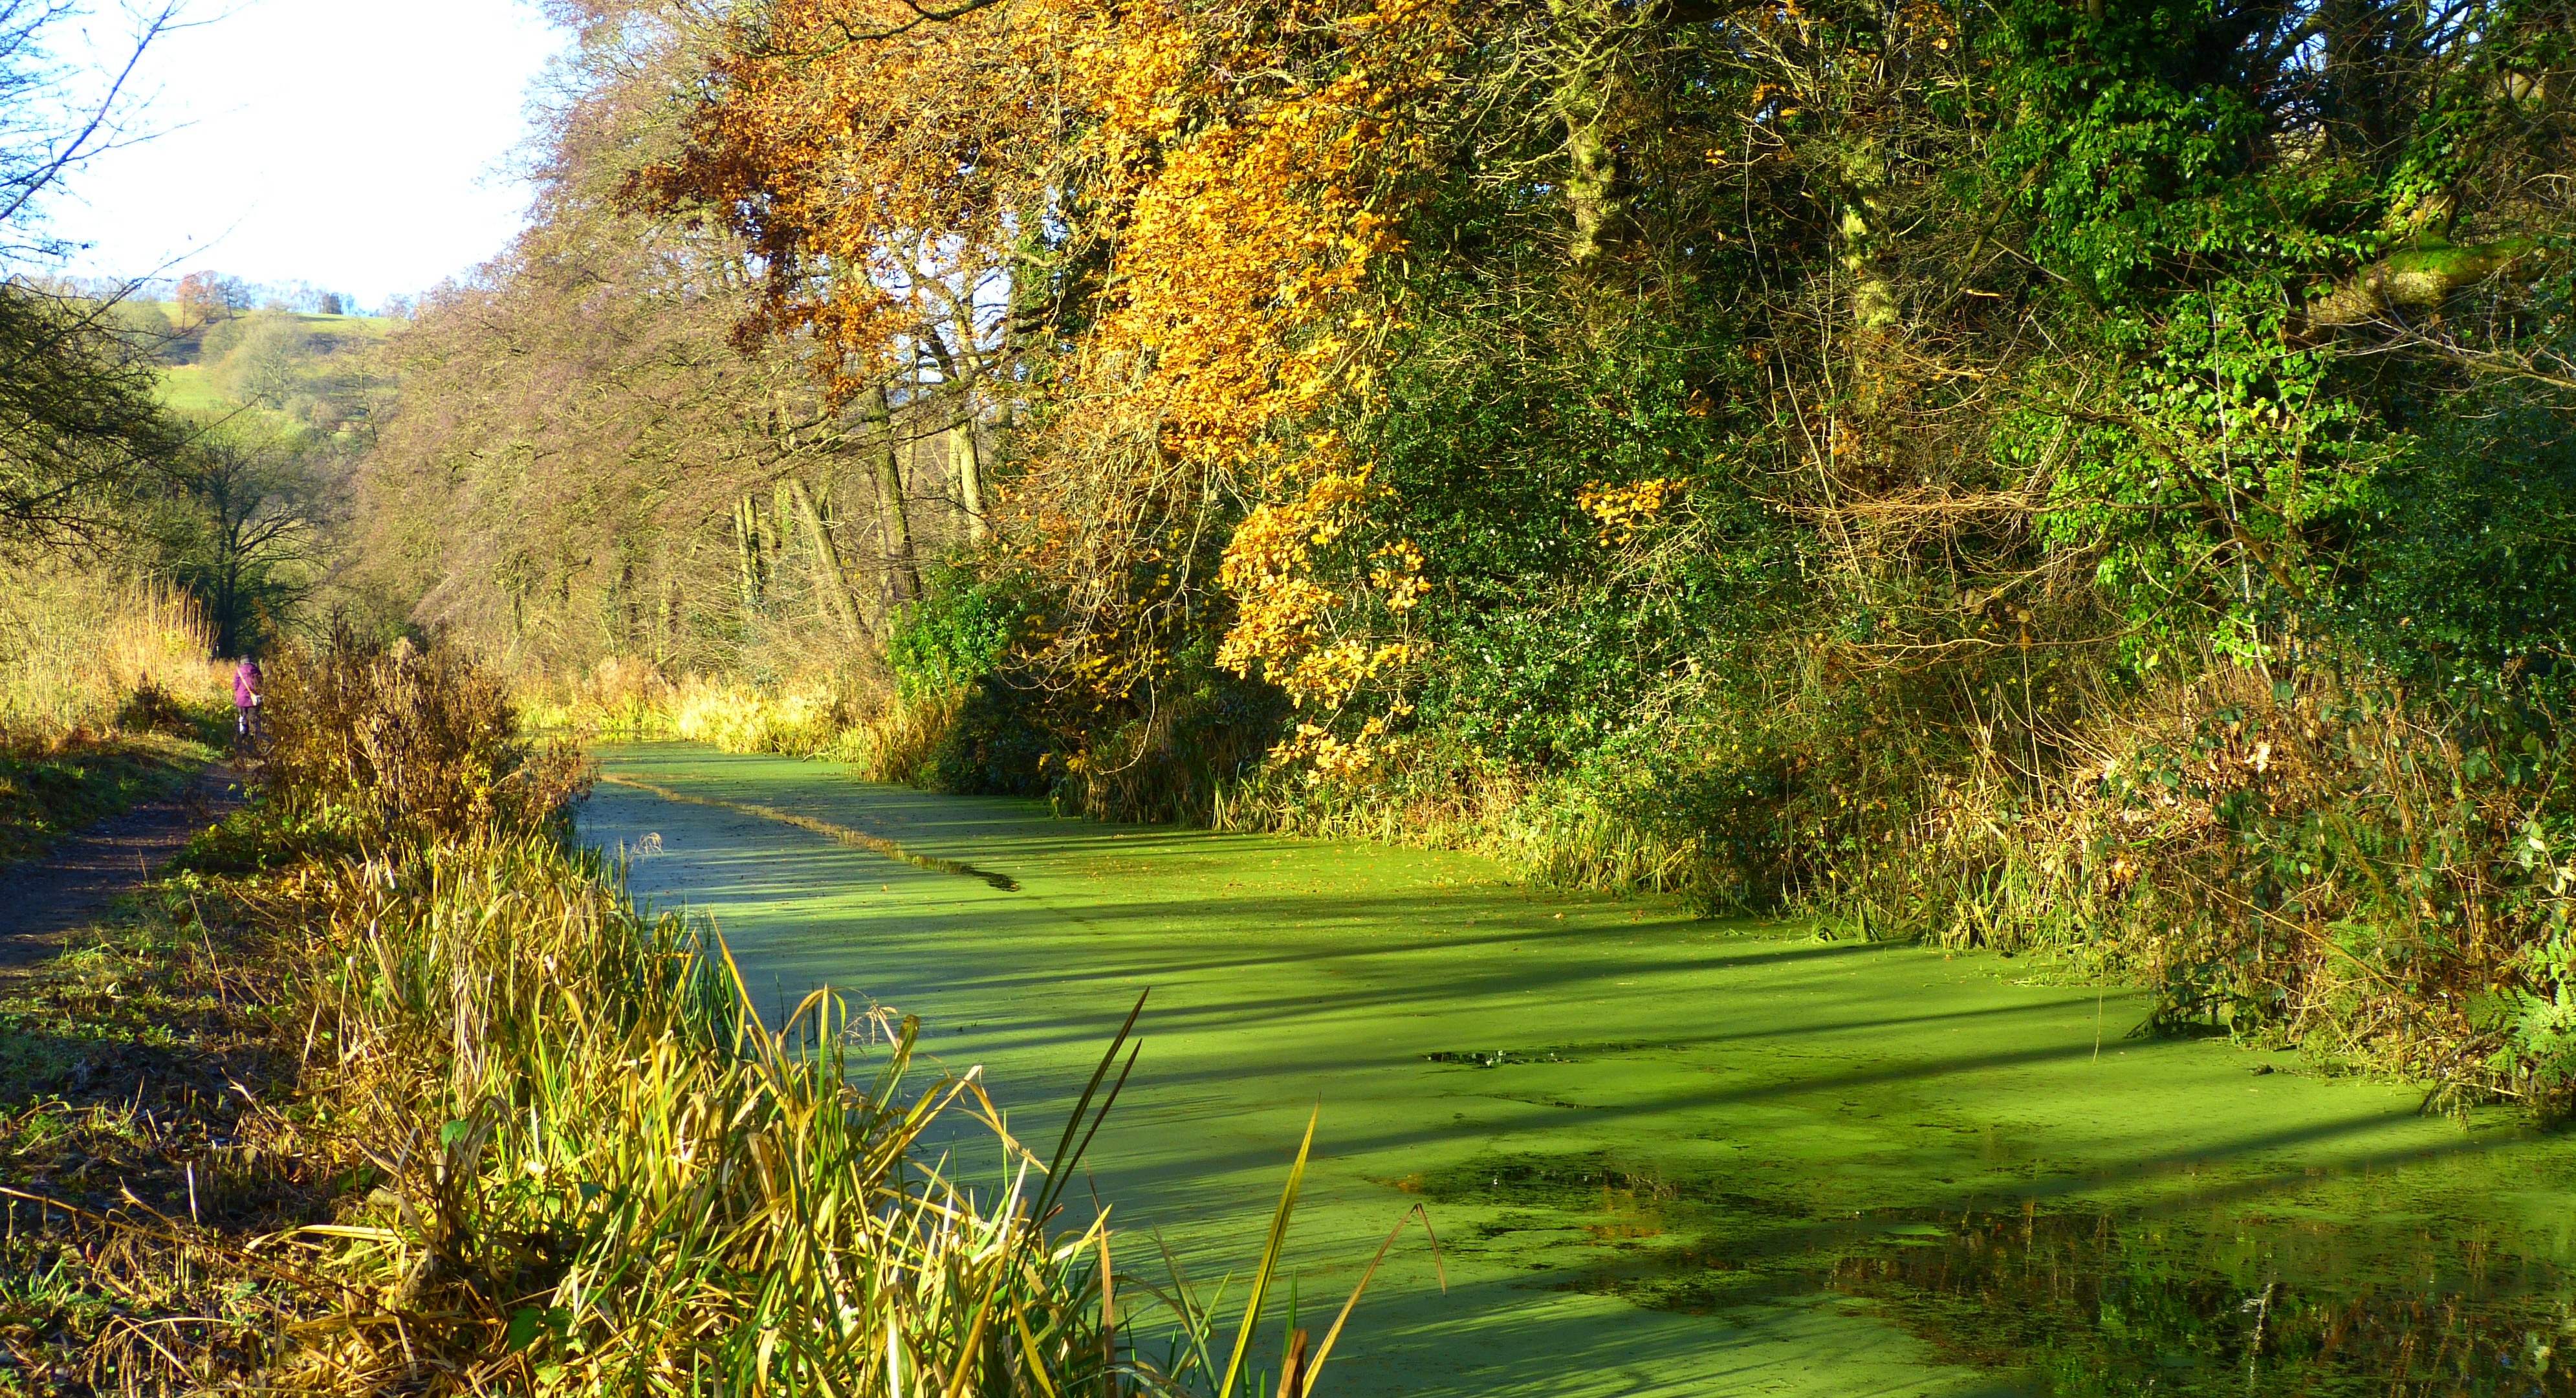
tree, natural landscape, nature, green, vegetation, natural environment, grass, nature reserve, leaf, plant, grass family, sport venue, woody plant, landscape, sunlight, spring, autumn, forest, grassland, golf course, lawn, landscaping, woodland, meadow, temperate broadleaf and mixed forest, shrub